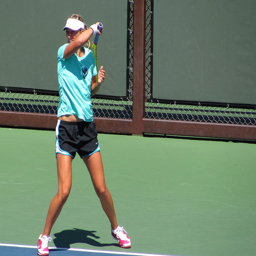
A beautiful woman holding a tennis racquet on a tennis court..
A woman wearing shorts and holding a racquet drawn back.
A woman in blue shirt and black shorts playing tennis.
A woman swings her tennis racket back on a tennis court.
A girl is playing tennis on a court.